Quality Hill, Washington, D.C.

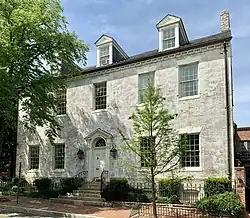
Quality Hill in 2022

Quality Hill, also known as the John Thomson Mason House, is a historic building, located at 3425 Prospect Street, Northwest, Washington, D.C., in the Georgetown neighborhood.